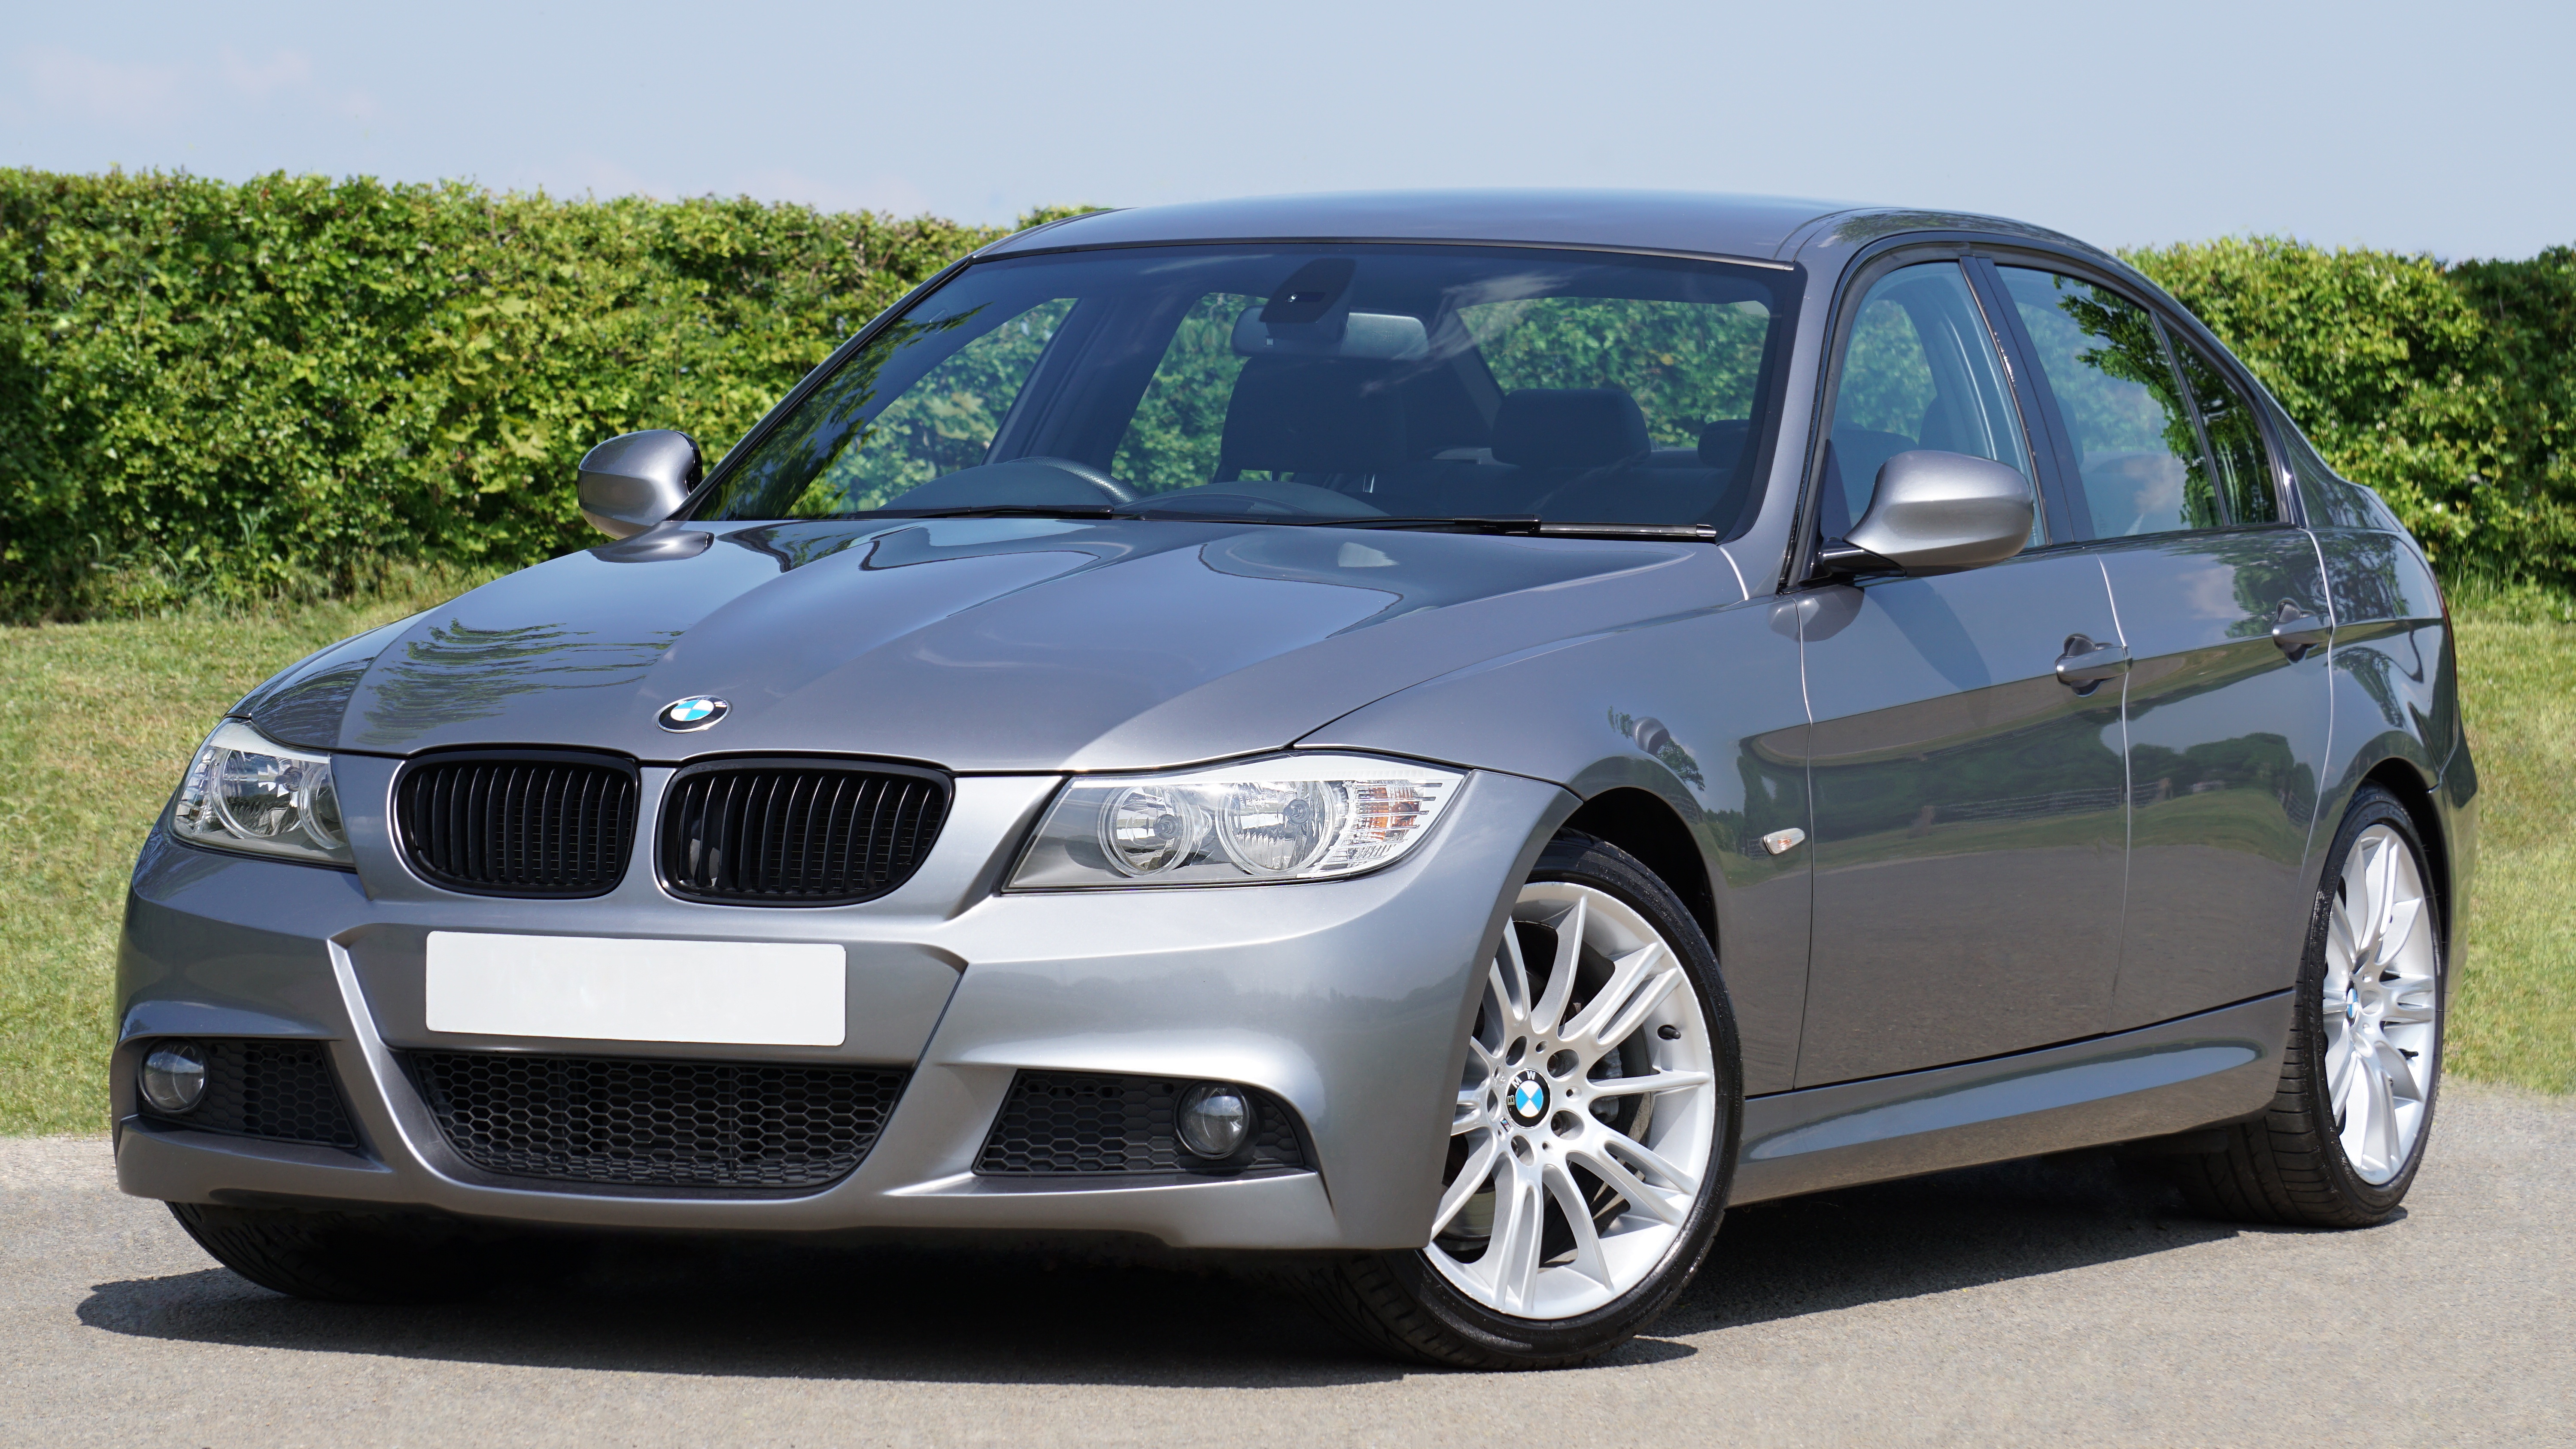
car, wheel, automobile, driving, transportation, transport, model, vehicle, drive, auto, machine, headlight, speed, modern, automotive, sports car, bumper, power, sporty, luxury, rim, motor, sedan, style, bmw, convertible, expensive, coupe, fast, elegance, land vehicle, automobile make, automotive exterior, automotive design, luxury vehicle, vehicle registration plate, executive car, bmw 3 series e90, bmw 335, bmw 3 series f30, personal luxury car, bmw 3 series gran turismo, bmw 1 series e87, bmw 320